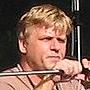
Age: 45